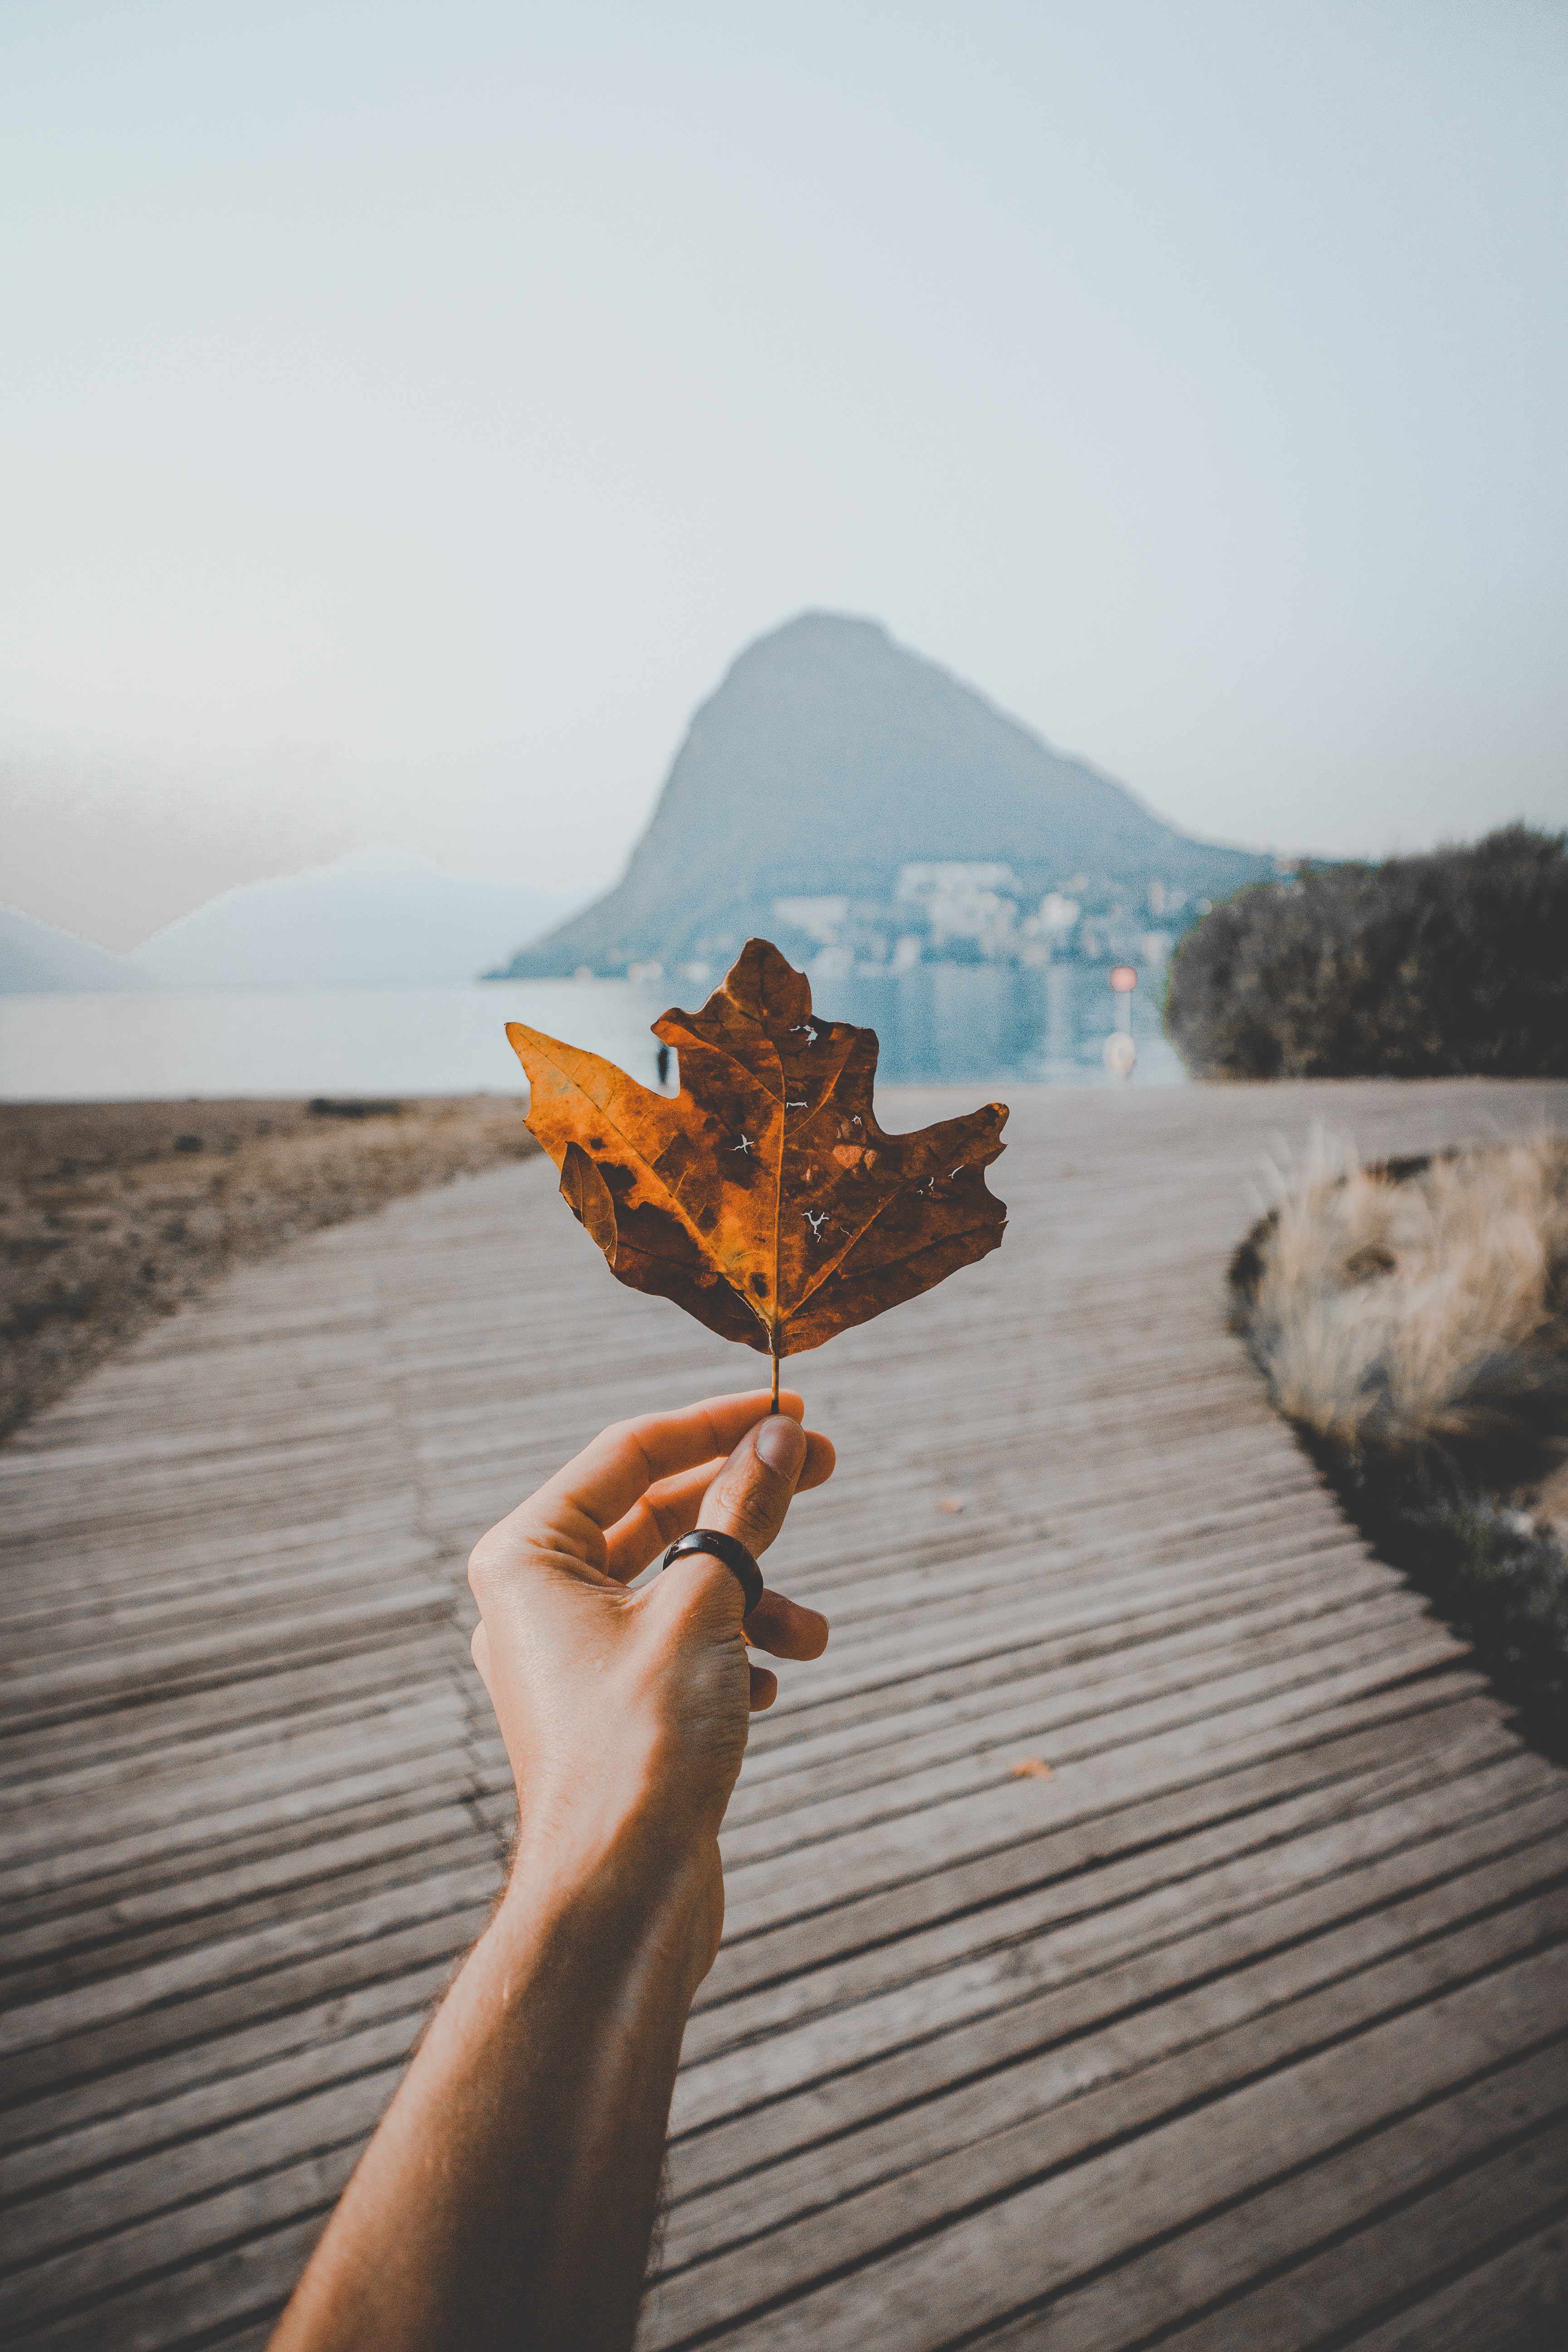
sea, water, vacation, sky, wood, beach, ocean, calm, sand, rock